Bache & Co.

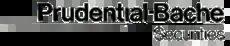
Prudential-Bache logo, ca. 1984

In 1981 Bache, then known as Bache Halsey Stuart Shields Incorporated, was acquired by Prudential Financial for $385 million. Prudential dropped the usage of the Bache name in 1991, renaming the division Prudential Securities. Later, in 2003, the retail brokerage was combined with that of Wachovia Corporation's to create Wachovia Securities